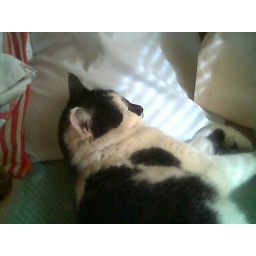
Here is little Ryn sleeping on the bed in the sun. She is even using a pillow.